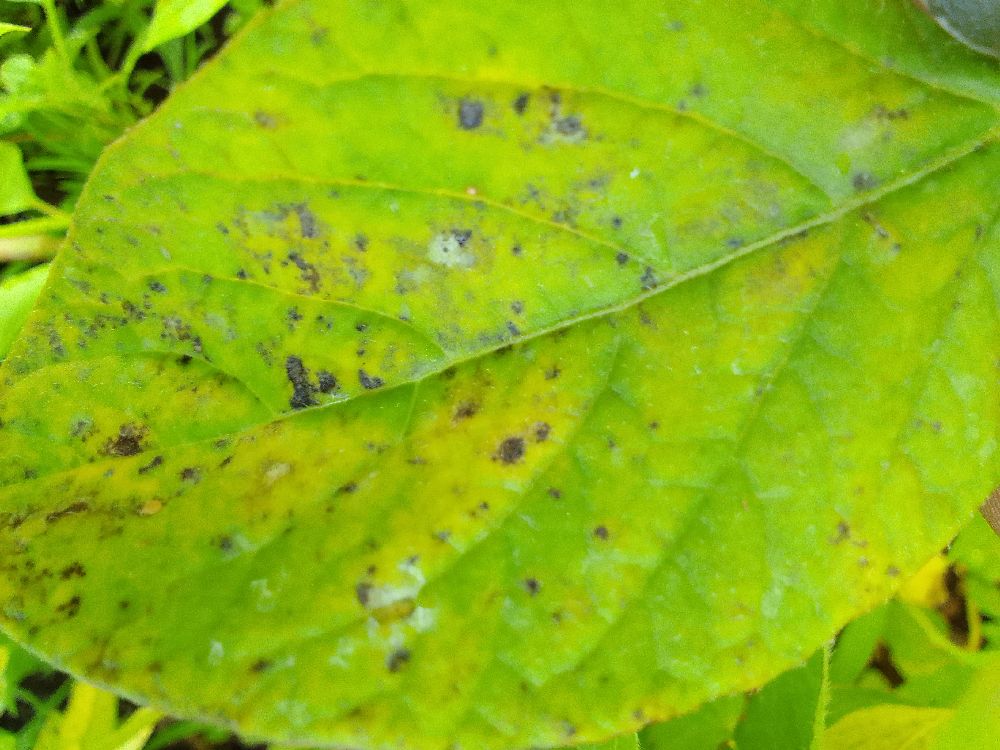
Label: Late blight